Basin View

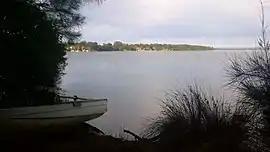
Basin View looking east

Basin View is a town in New South Wales, Australia in the City of Shoalhaven, on the shores of St Georges Basin. It is roughly 25 km south of Nowra, and approximately 200 km south of Sydney. At the , the population of Basin View was 1,554.